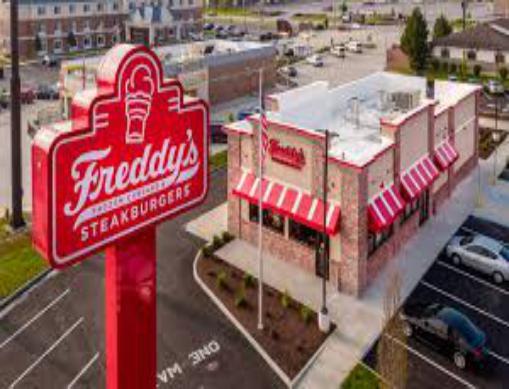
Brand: Freddy's Frozen Custard & Steakburgers
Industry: Food